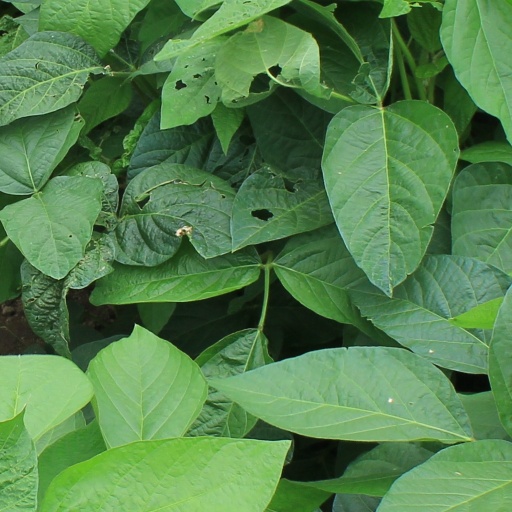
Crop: soybean